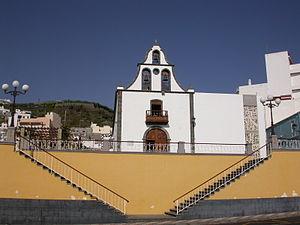
Les Quarante martyrs du Brésil, sont un groupe de quarante jeunes jésuites qui furent mis à mort par des corsaires huguenots lorsque leur navire, en route vers le Brésil, fut capturé au large des Canaries. Faits prisonniers les missionnaires sont mis à mort le 15 juillet 1570.